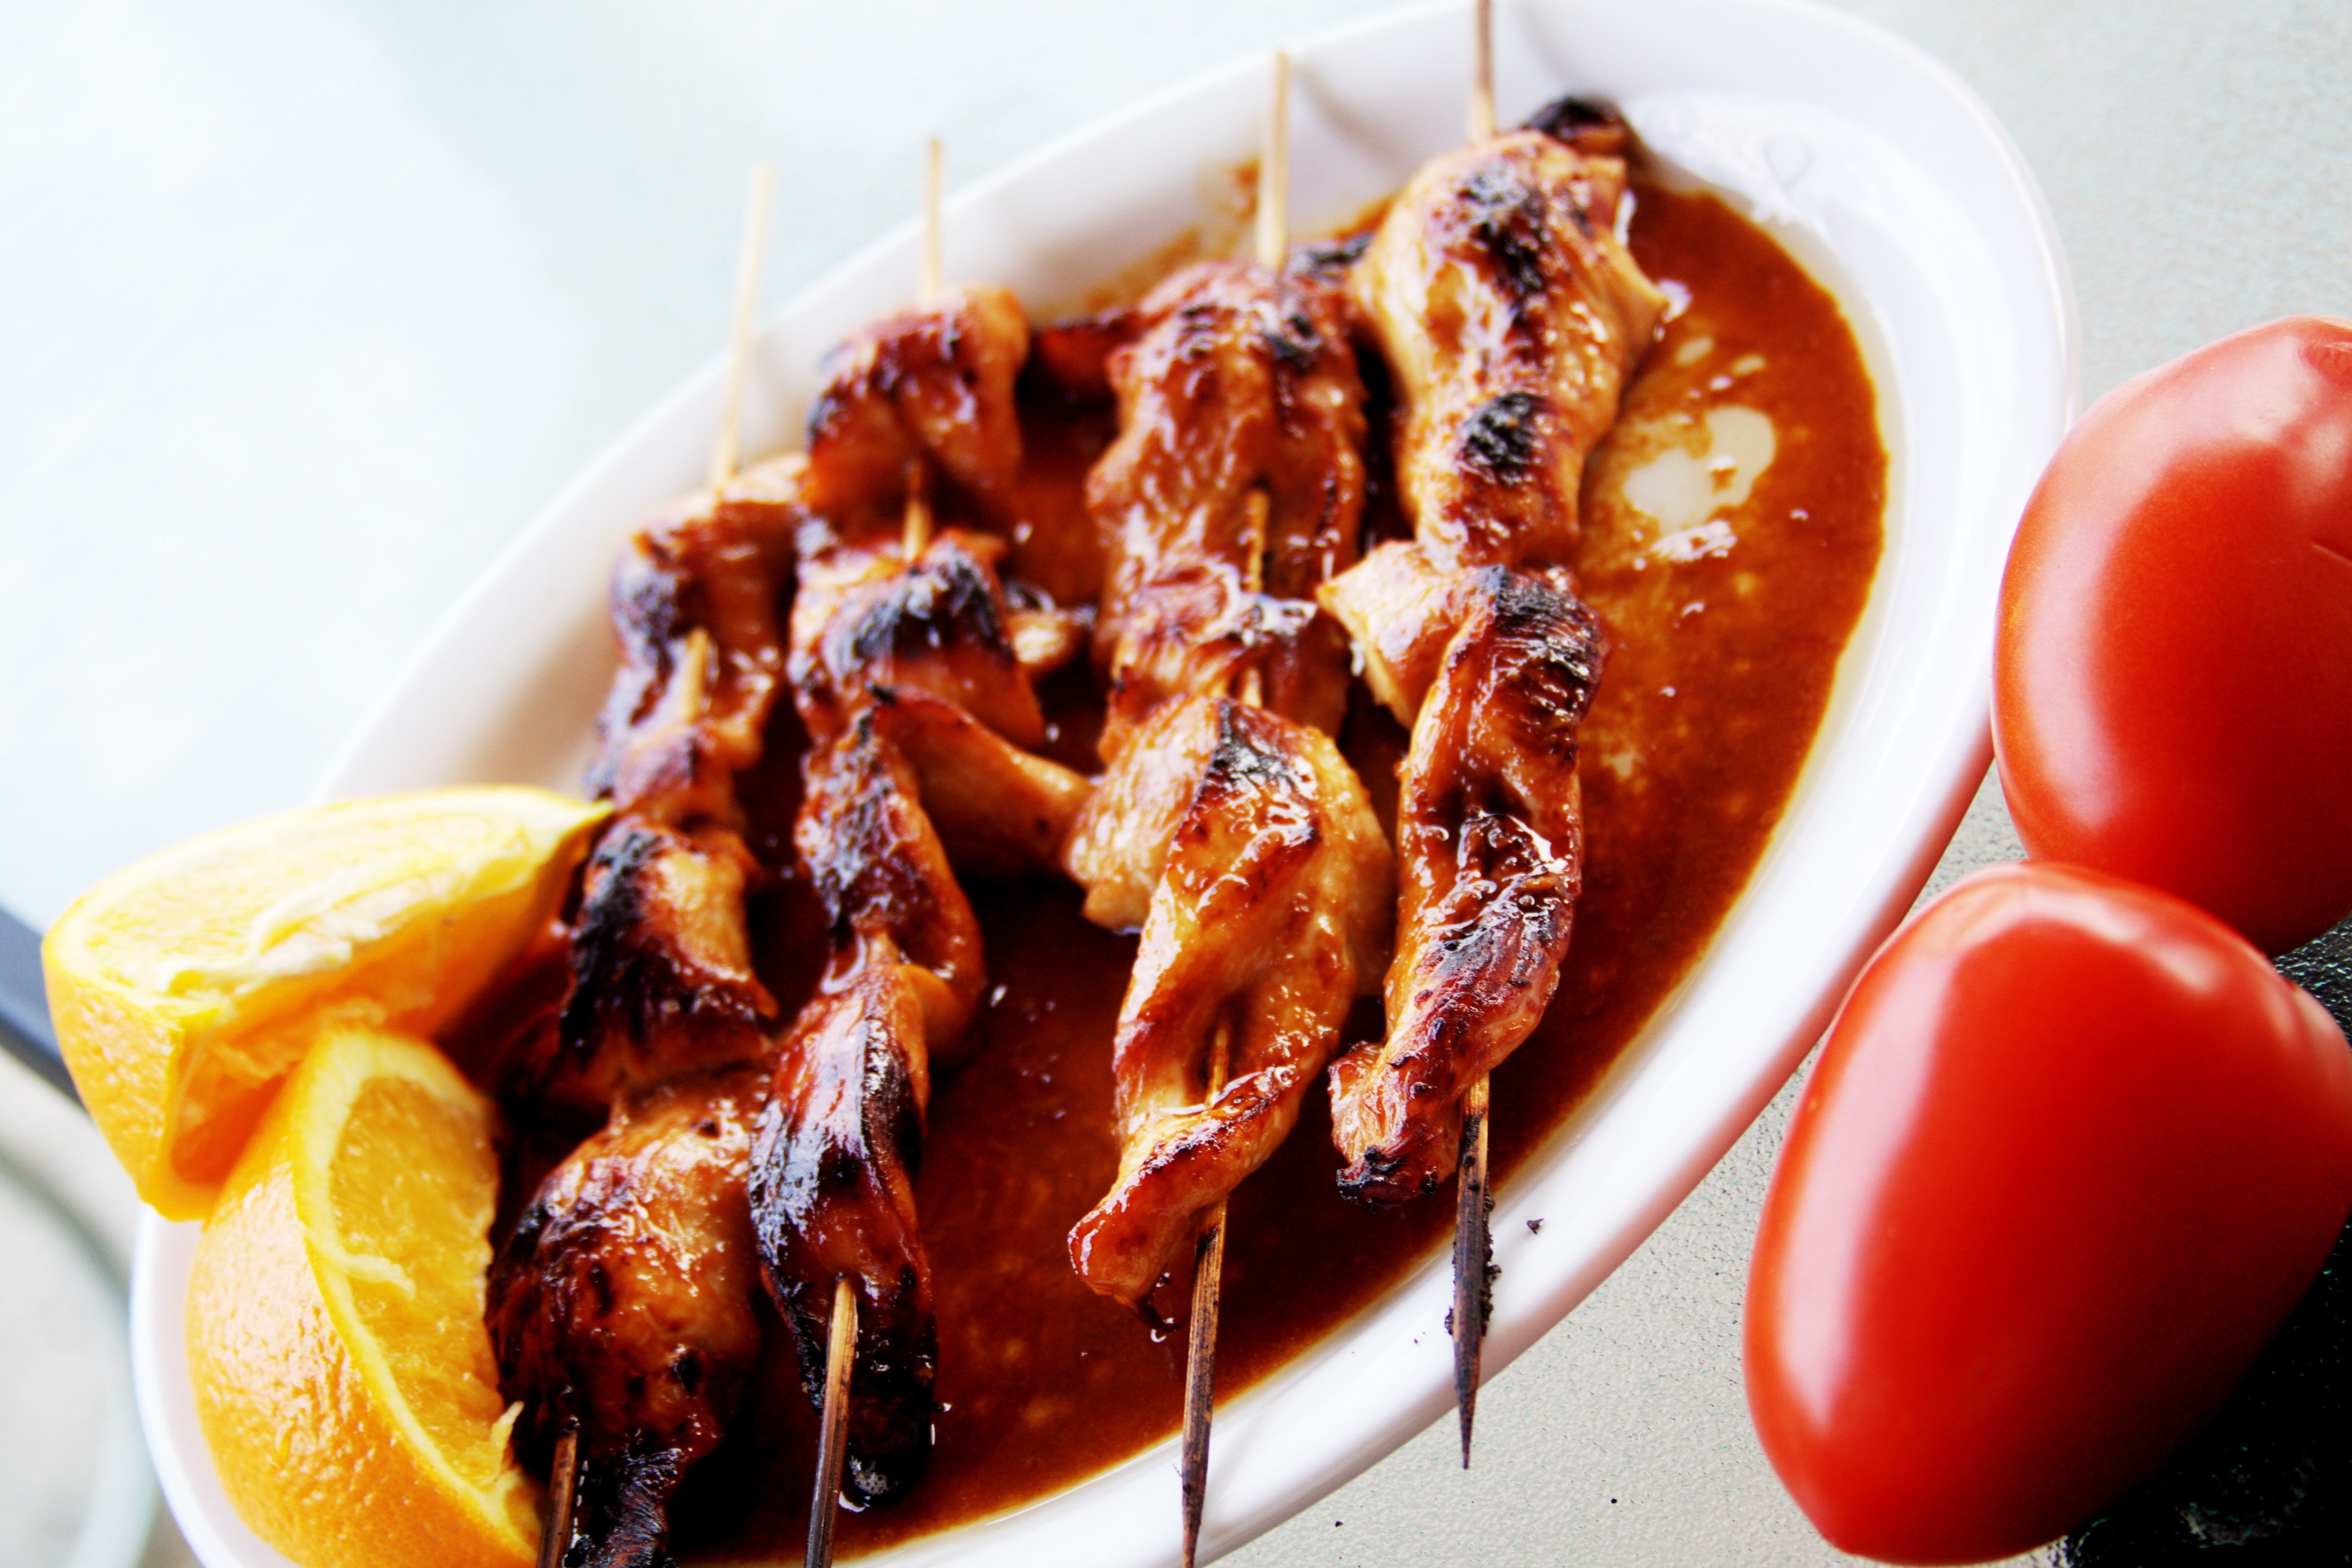
dish, meal, food, cooking, produce, vegetable, meat, cuisine, sate, fine dining